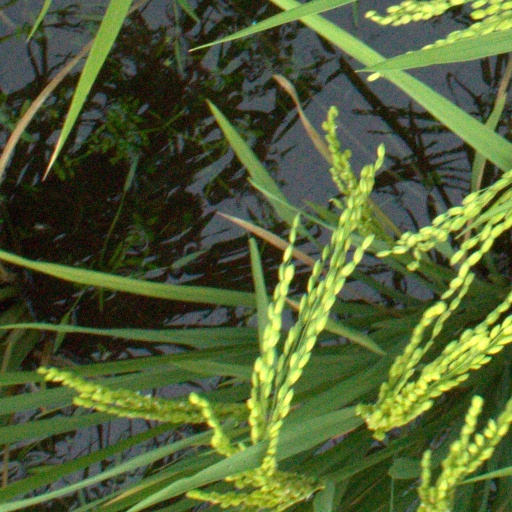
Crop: rice